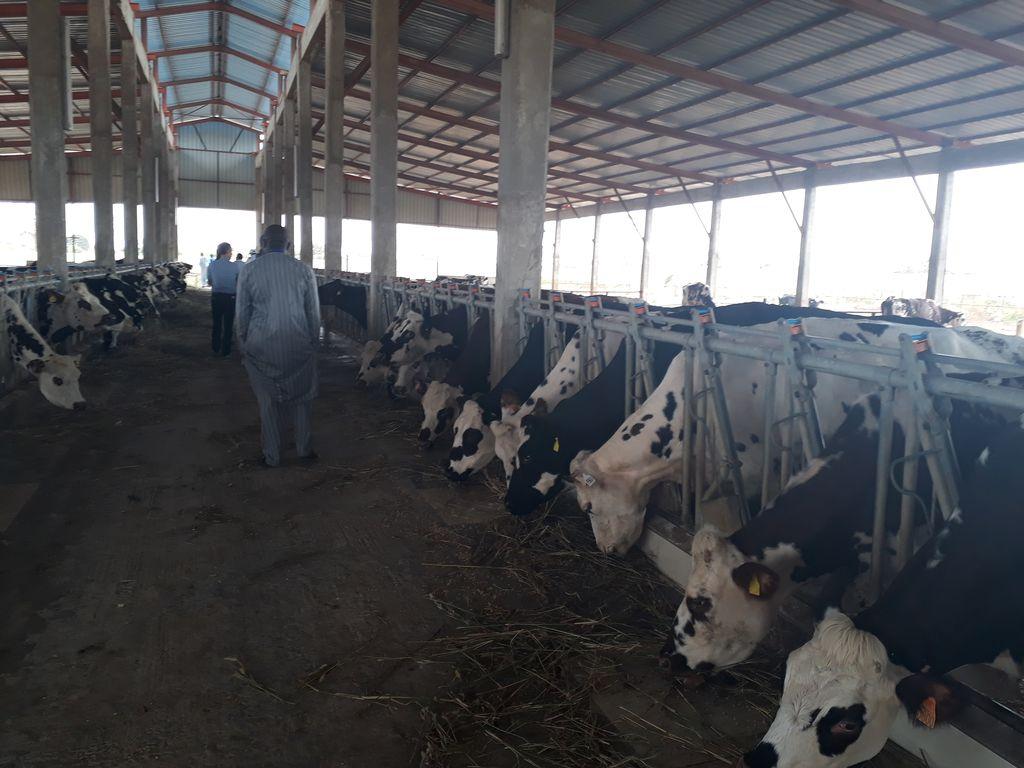
Hii ni zizi la ng'ombe, ndani ya jumba hii kuna mifugo yenye rangi aina tofauti. Wanaonekana wakikula nyasi pamoja na chakula chao. Kuna pia watu wengine wenye wamesimama humu ndani.